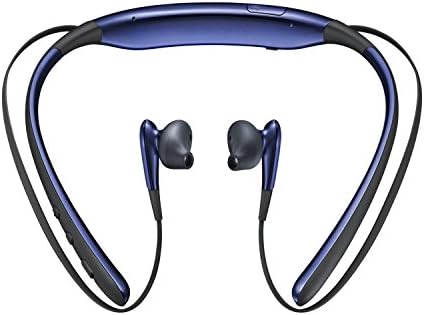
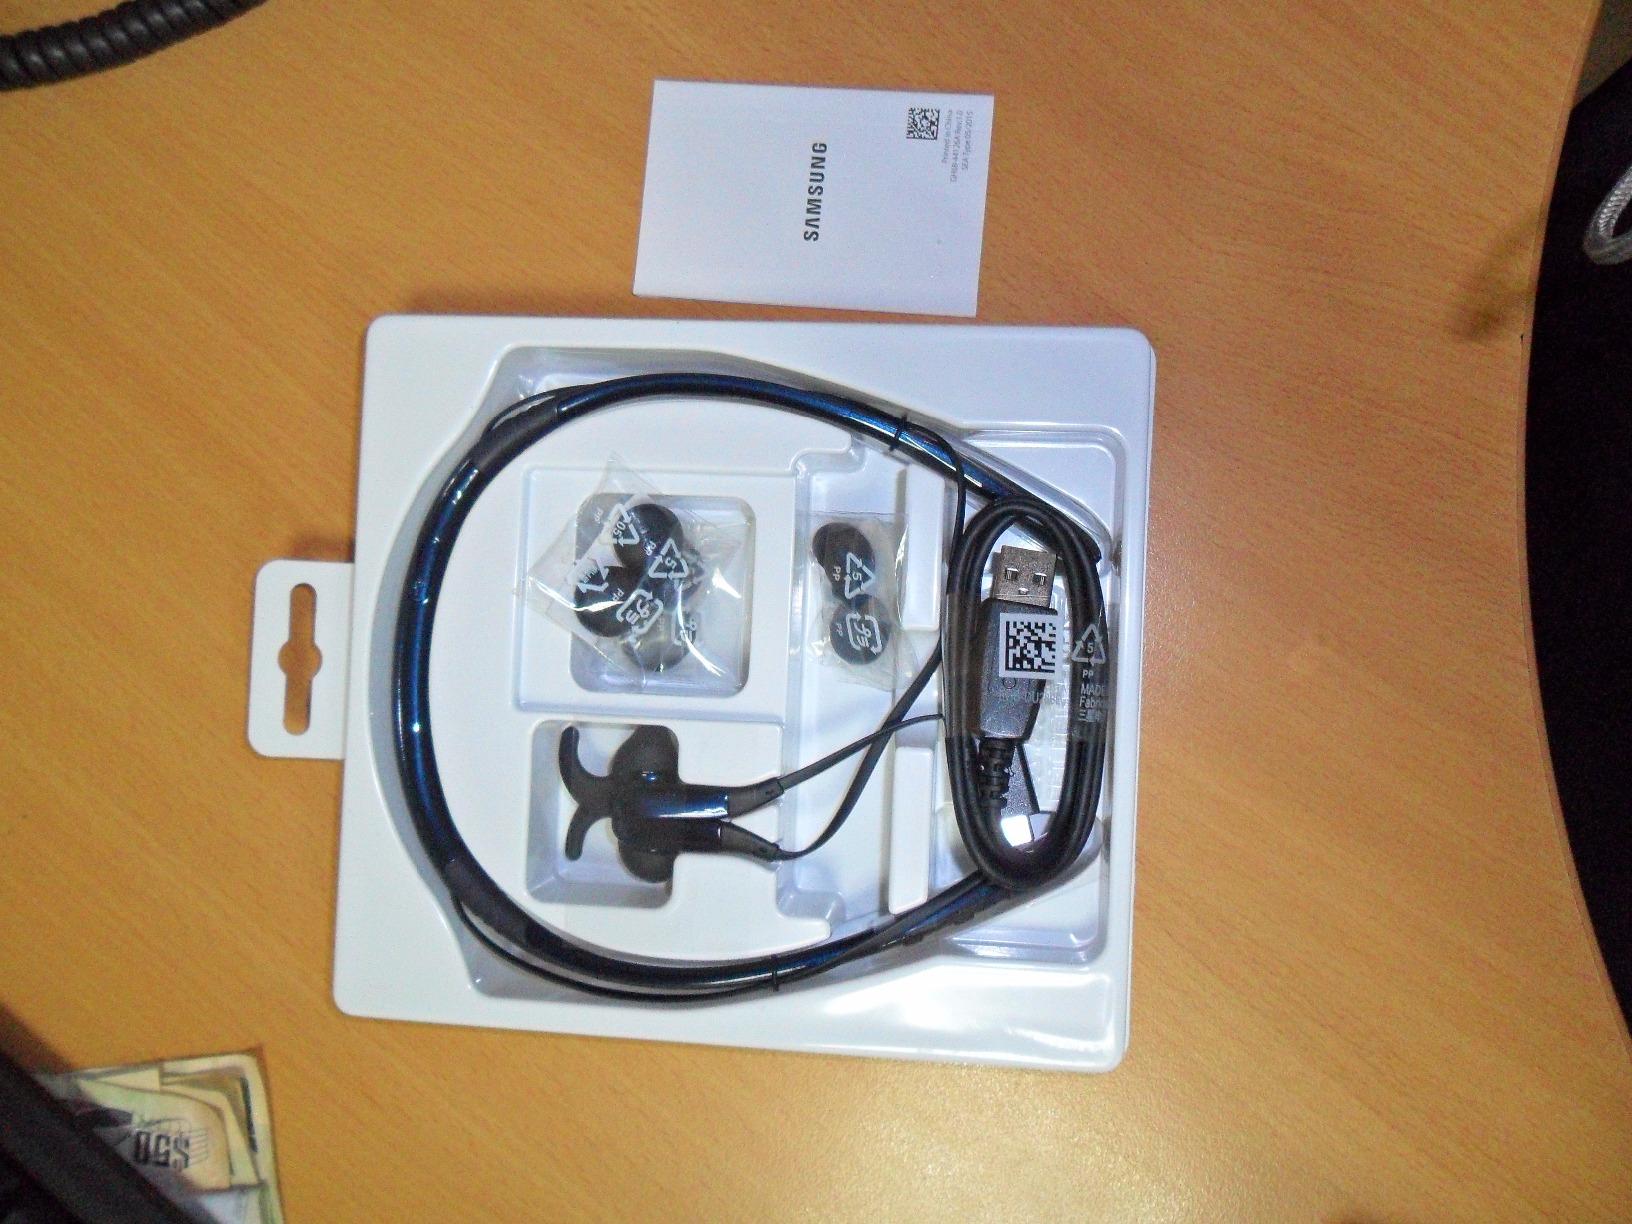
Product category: headphones
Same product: yes